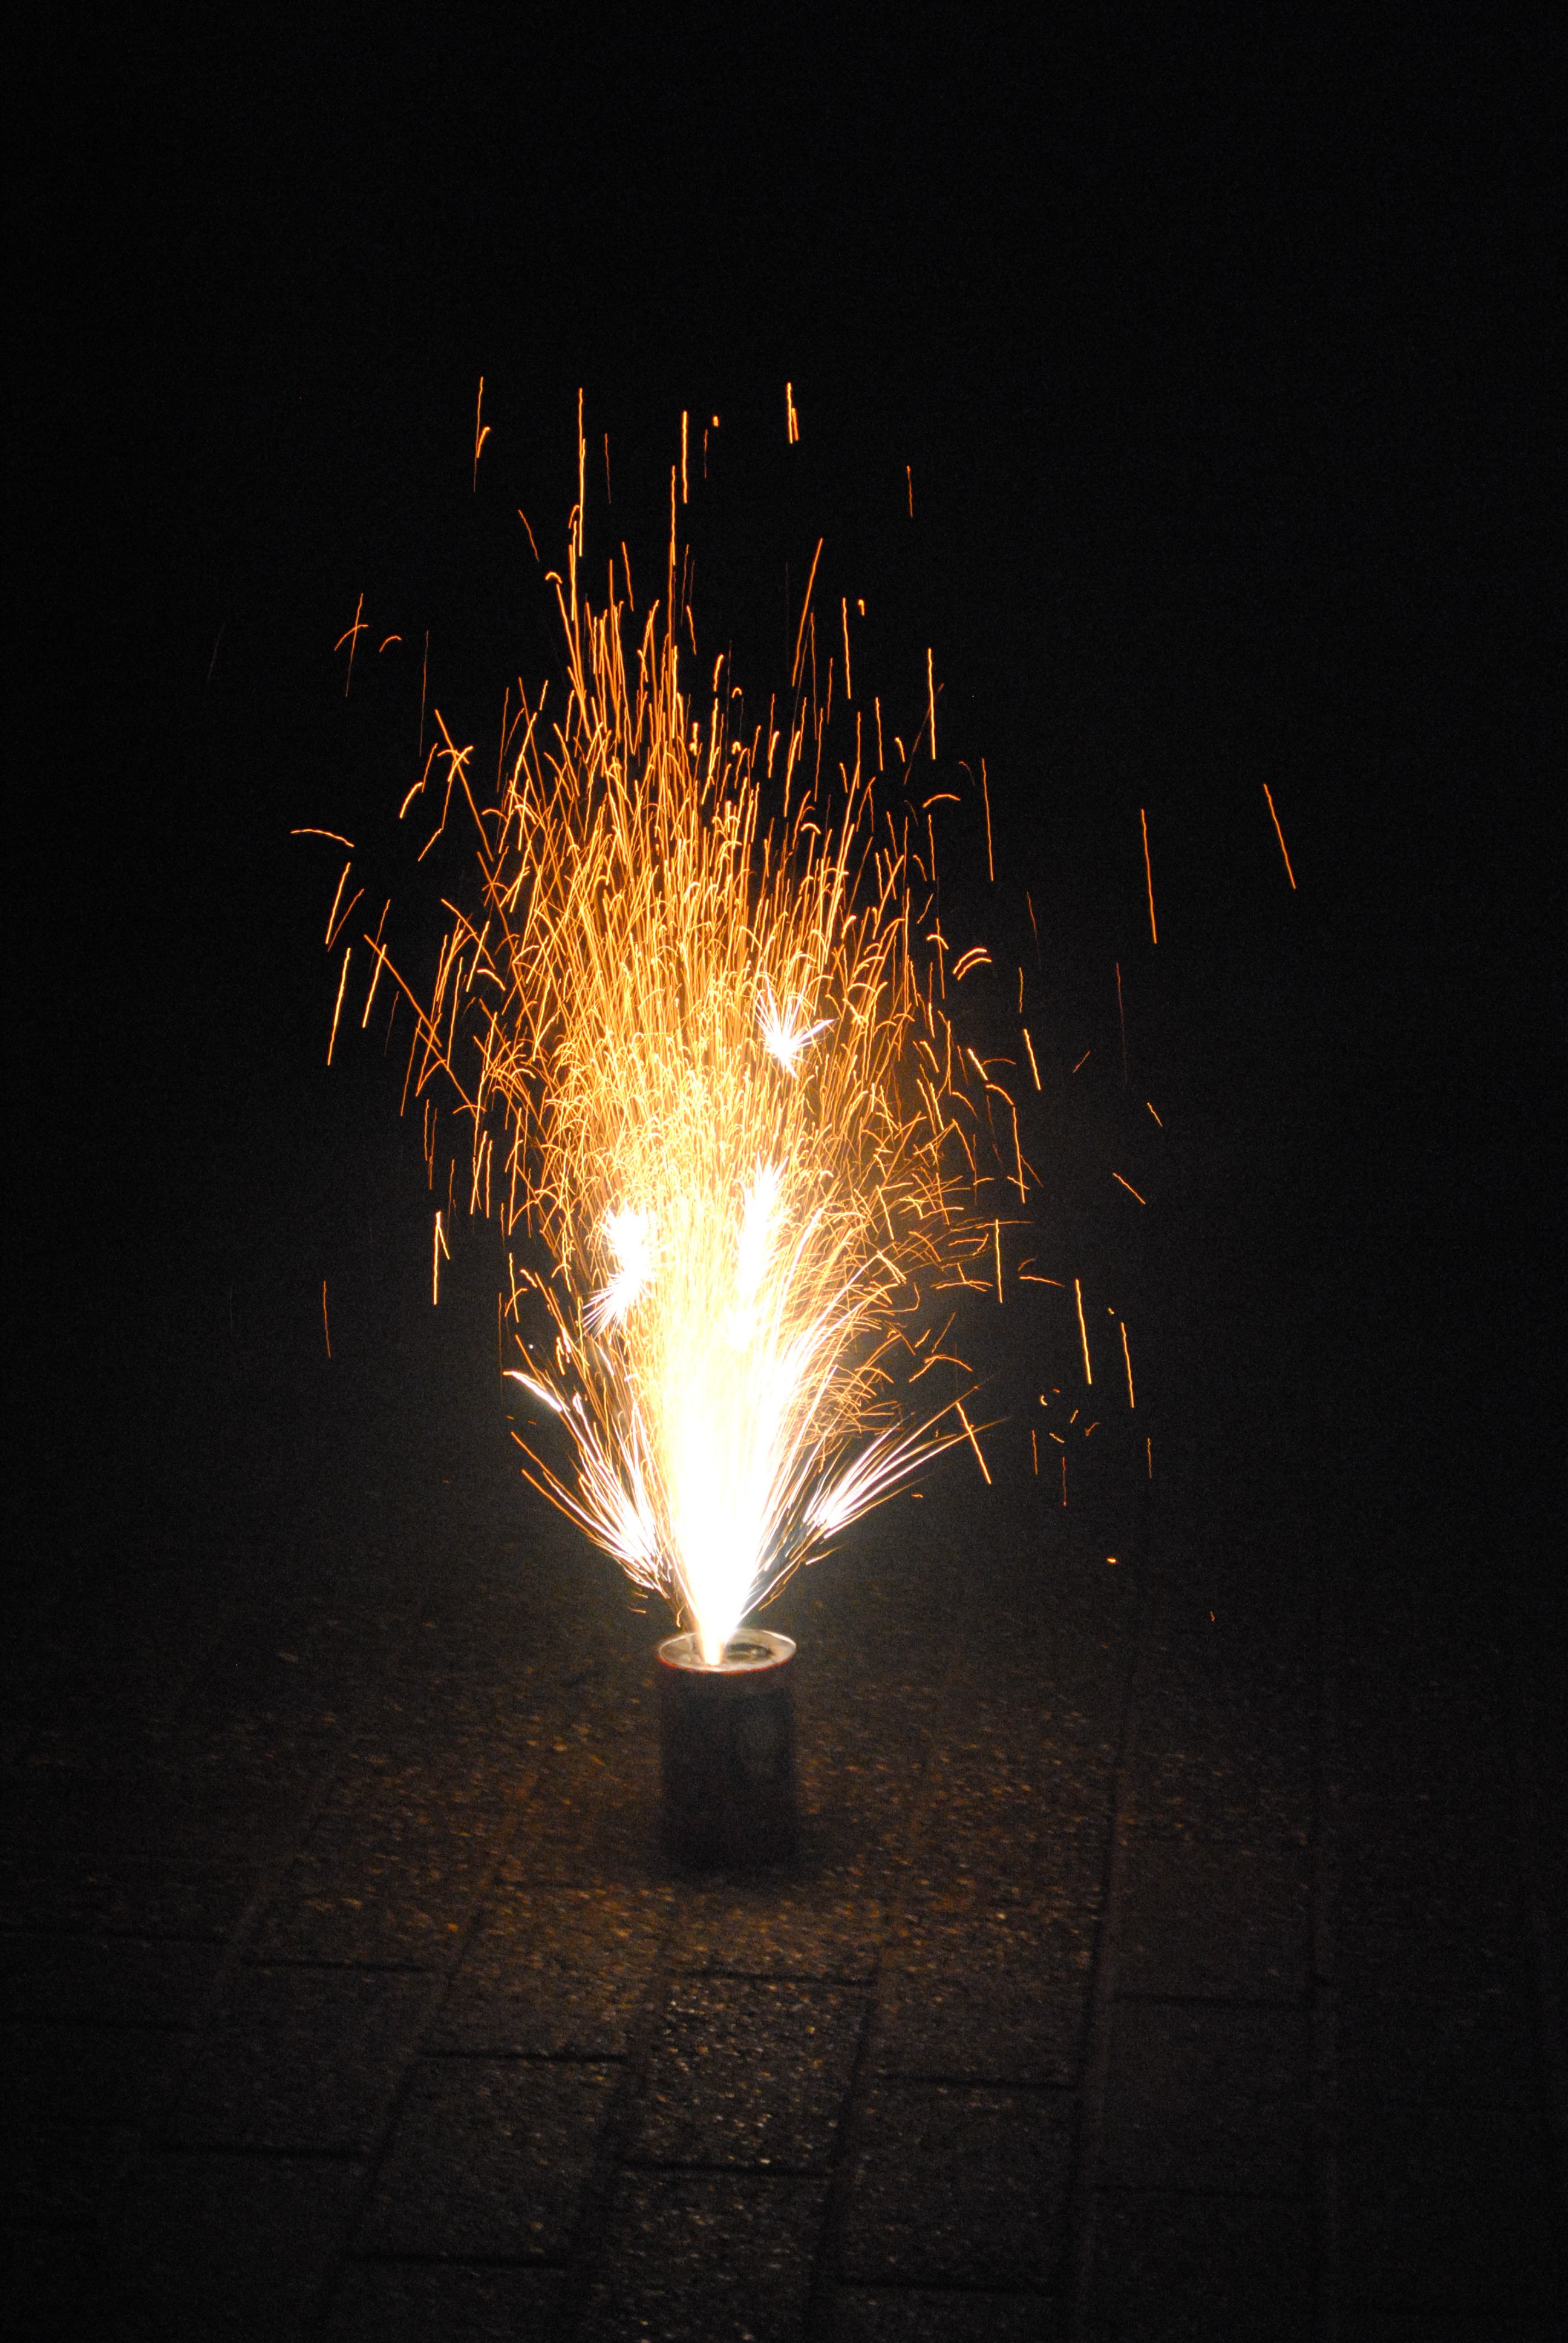
light, night, recreation, sparkler, darkness, new year, fireworks, party, event, outdoor recreation